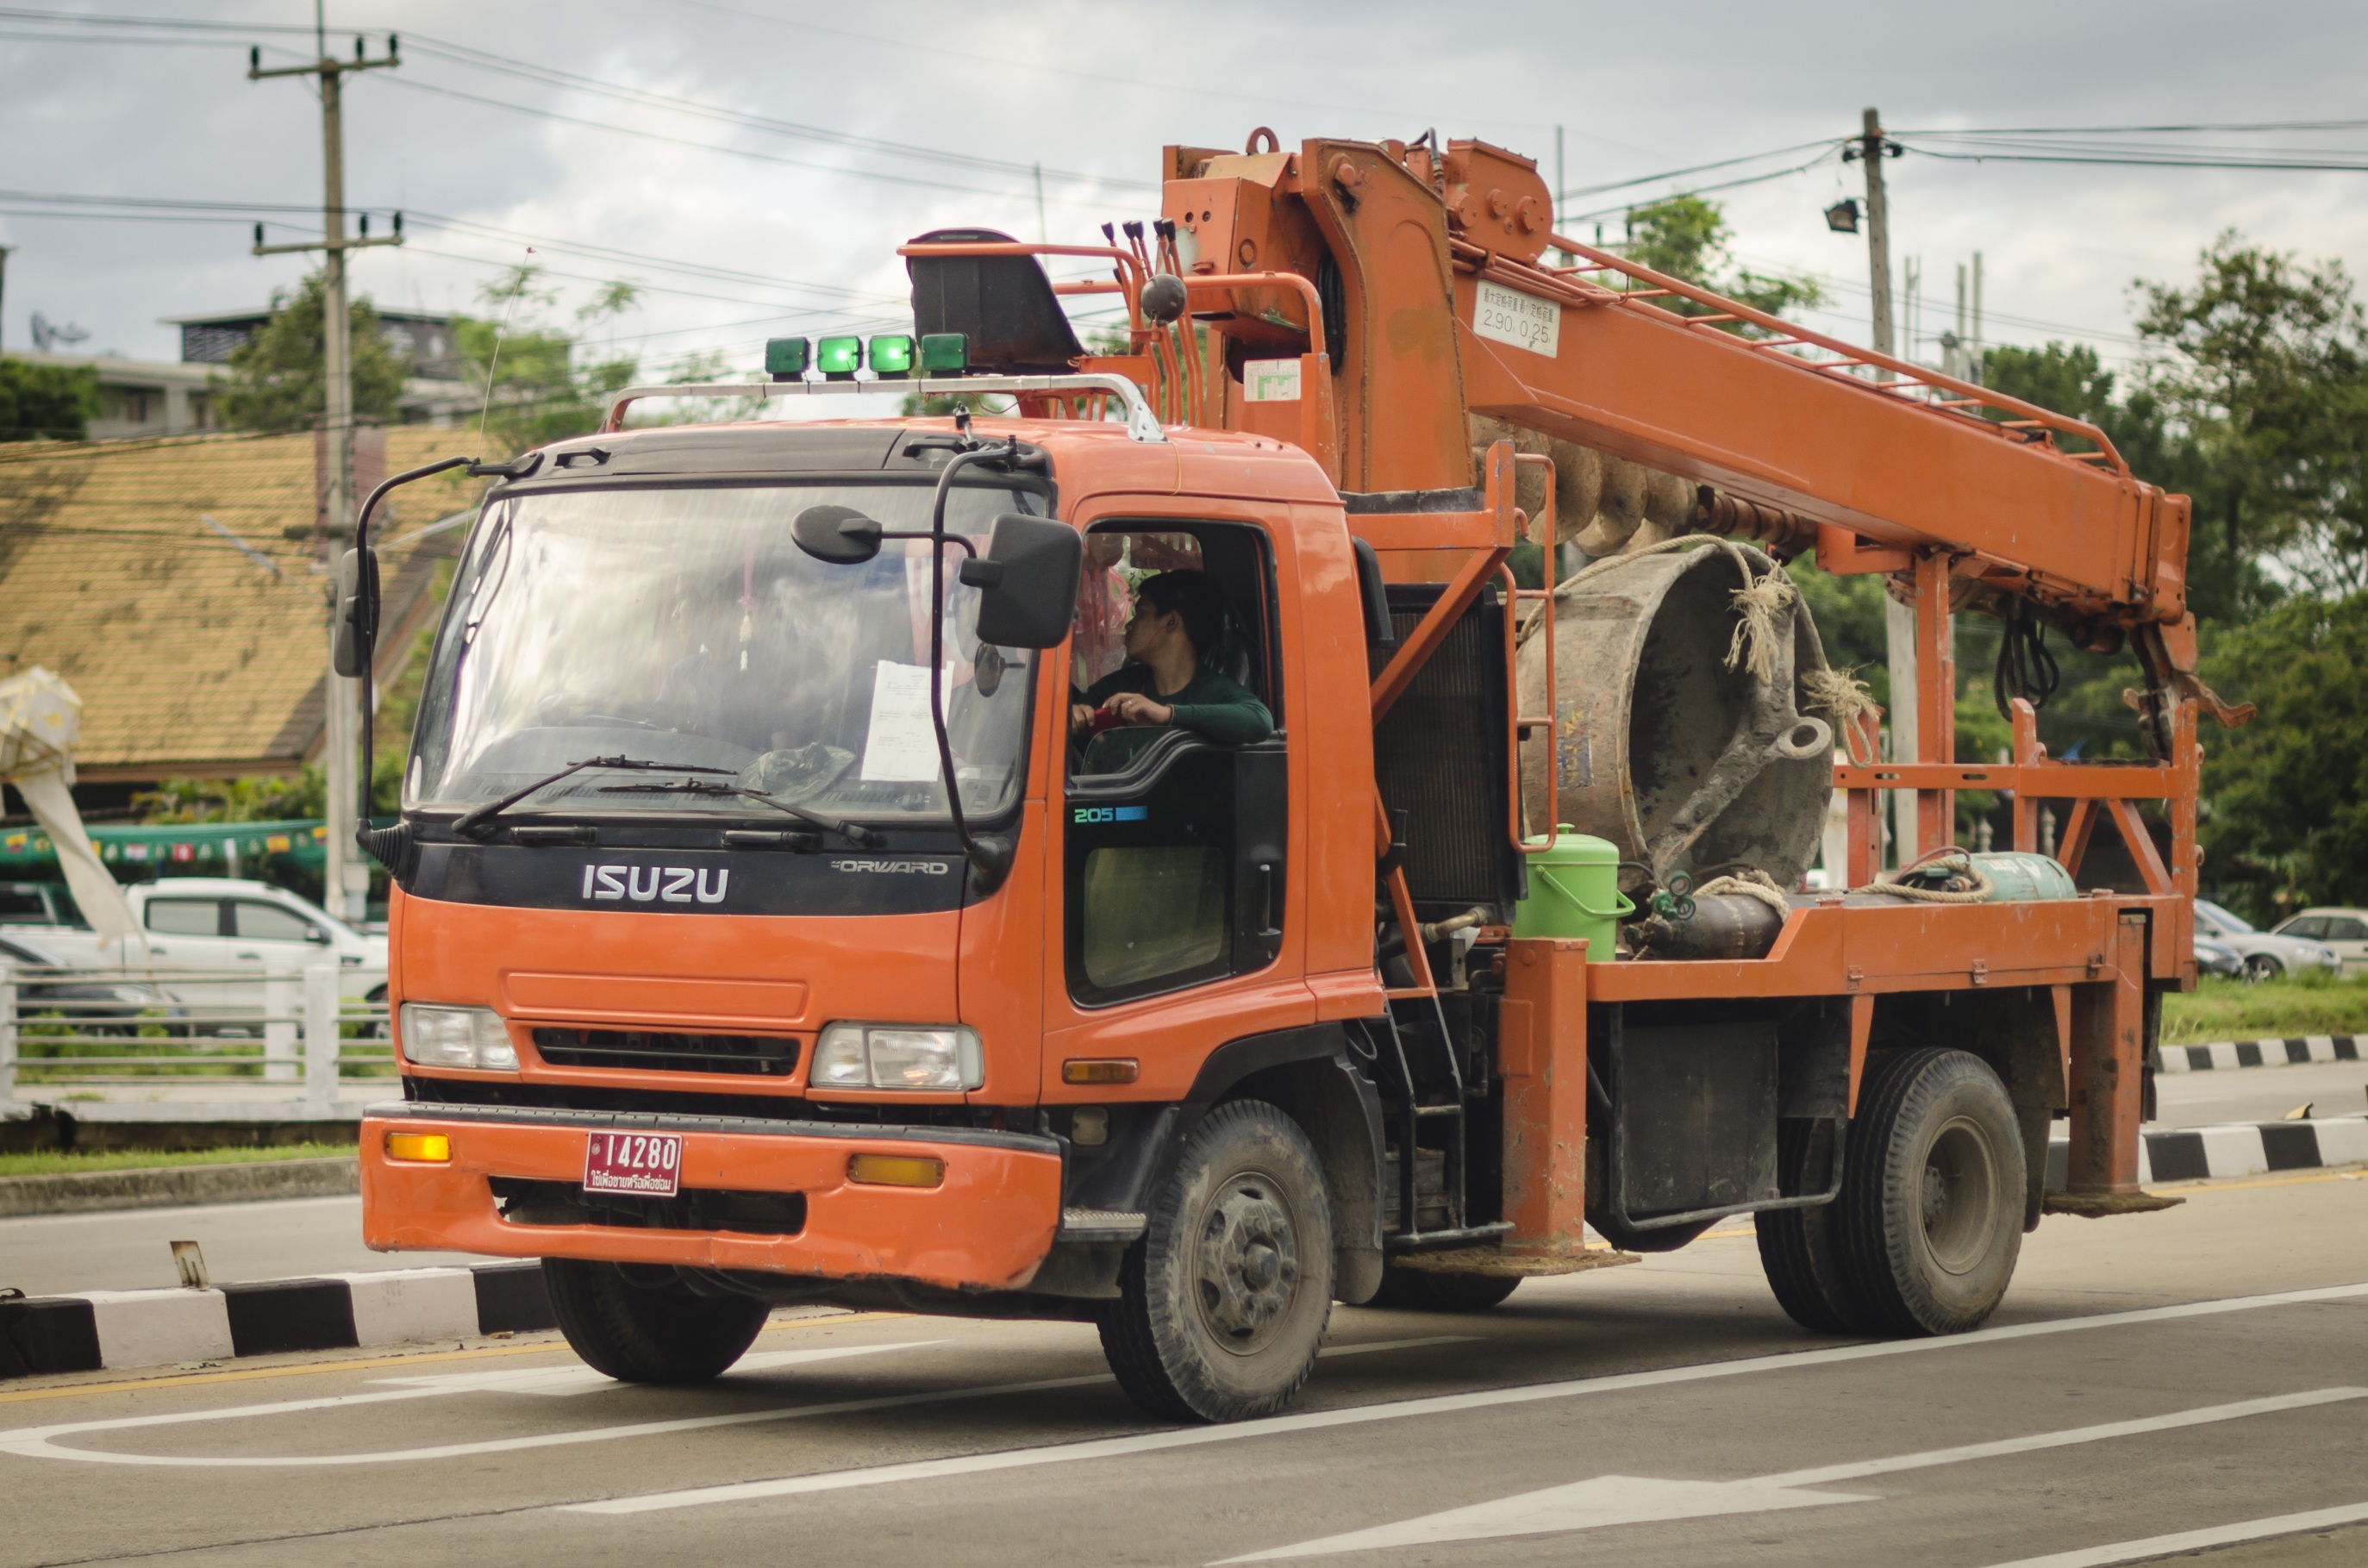
automobile, asphalt, transportation, transport, truck, vehicle, industry, crane, service, construction equipment, land vehicle